Janggun-myeon

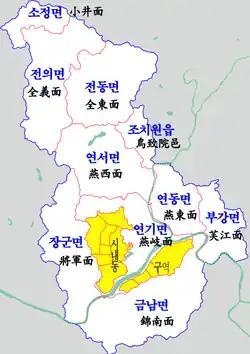
Map of Sejong City

Janggun-myeon is a township of Sejong City, South Korea.